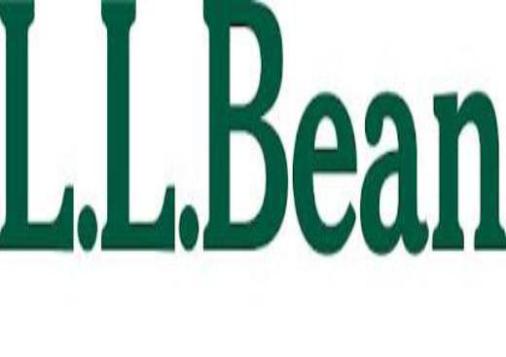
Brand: l.l.bean
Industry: Clothes